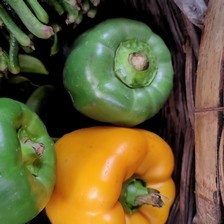
Label: capsicum